Qartaba

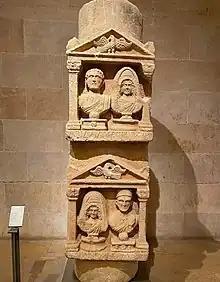
Qartaba Column

At the beginning of the 20th century, Qartaba was a significant commercial hub in the Byblos highland, attracting residents from neighboring villages for shopping and employment. Silk manufacturing flourished and in 1918 as the town boasted seven silk-spinning factories, employing around five hundred workers, and its residents raised silkworms for this industry. The silk produced was exported to Lyon, France. However, the industry declined with the advent of artificial silk.